Algeciras campaign order of battle

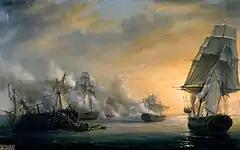
The second battle of the Algeciras campaign (Pierre-Julien Gilbert, 1832)

The Algeciras campaign was a brief naval campaign fought between a combined French and Spanish Navy force and a British Royal Navy force during 4–13 July 1801. A French squadron, seeking to join the Spanish fleet and a number of French ships of the line at the Spanish Atlantic base of Cadiz, sailed from Toulon on 13 June under Counter-Admiral Charles-Alexandre Léon Durand Linois. Rounding the British naval base of Gibraltar on the southern coast of Spain on 4 July, Linois learned that a British squadron under Rear-Admiral Sir James Saumarez was on station off Cadiz. Seeking to avoid battle with Saumarez's much larger force, Linois anchored in the Spanish port of Algeciras, close to Gibraltar. Saumarez discovered Linois there on 6 July and attacked at 08:30, his ships hampered by light winds and Linois's strong defensive position.